Prison officer

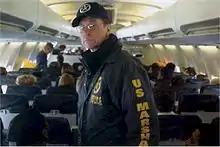
US Marshals and prisoners on board a Con Air flight

Prison officers are responsible for the security of the facility and its property as well as other law enforcement functions.